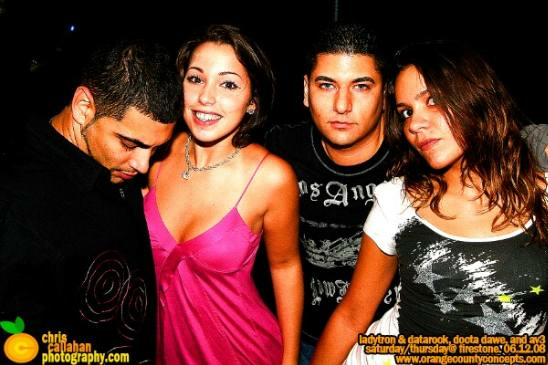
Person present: Yes